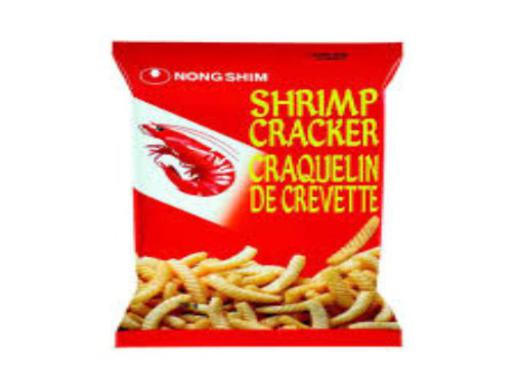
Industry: Food